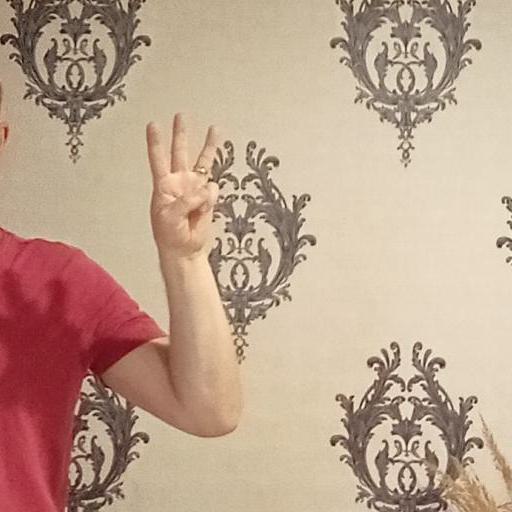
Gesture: three